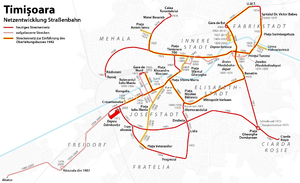
Plan du développement du réseau des tramways Timișoara